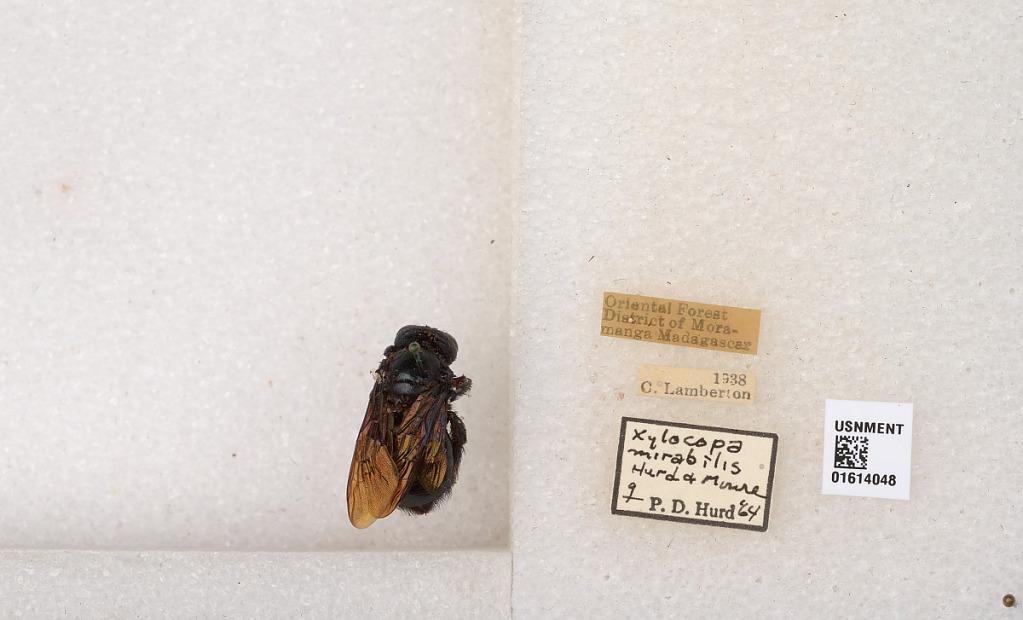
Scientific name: Xylocopa (Prosopoxylocopa) mirabilis Hurd & Moure
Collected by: C. Lamberton
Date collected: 1938-1-1
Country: Madagascar
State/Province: Alaotra Mangoro
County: Moramanga
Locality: Oriental Forest
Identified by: Hurd, P. D.